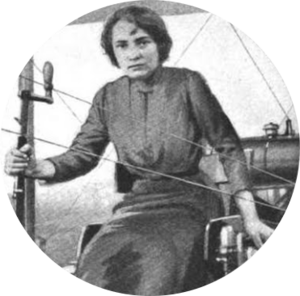
Suzanne Bernard, née le 31 octobre 1893 à Troyes et décédée le 10 mars 1912 à Étampes aux commandes de son biplan, est une aviatrice française. Elle repose au cimetière de Troyes.